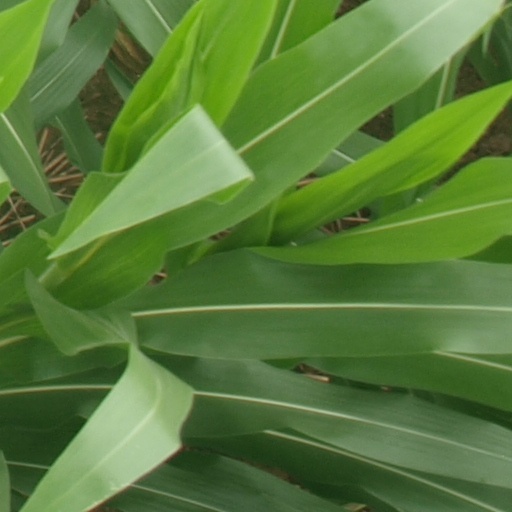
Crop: maize; corn